Horotiu

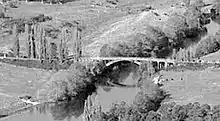
1921 bridge in 1963

The Horotiu-Pukete section of Te Awa River Ride opened in 2013 and an extension to Ngāruawāhia opened on 2 November 2017.